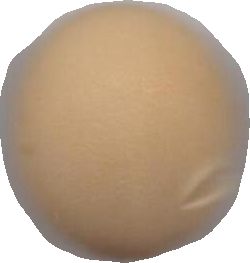
Variety: Dega